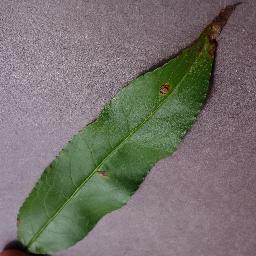
Label: Peach___Bacterial_spot